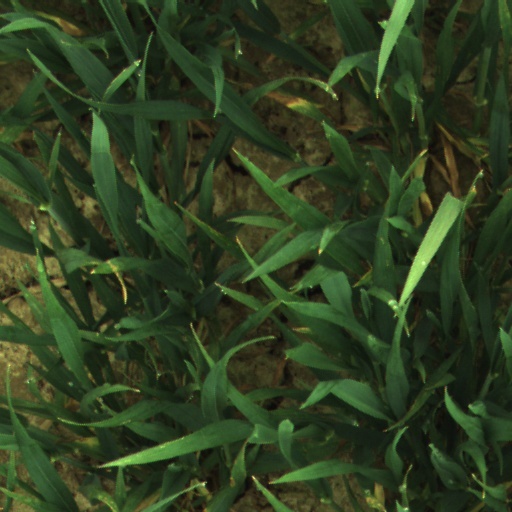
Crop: wheat